Australian frontier wars

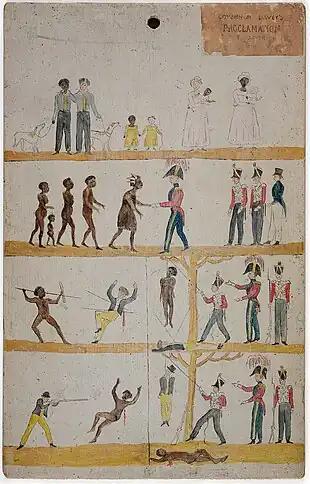
Poster issued in Van Diemen's Land during the Black War implying a policy of friendship and equal justice for white settlers and Indigenous Australians.

From the 1830s settlers spread rapidly through inland eastern Australia, leading to widespread conflict. War took place across the Liverpool Plains, with 16 British and up to 500 Indigenous Australians being killed between 1832 and 1838. The violence in this region included several massacres of Indigenous people, including the Waterloo Creek massacre and Myall Creek massacres in 1838, and did not end until 1843. Further violence took place in the New England region during the early 1840s.